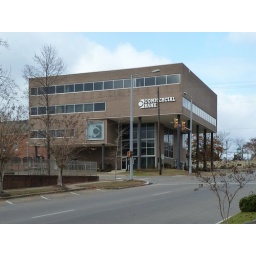
Bank and office building built in the 1970's in Meridian, Mississippi. Designed by the Risher firm, likely both Jr. and Sr. involved.